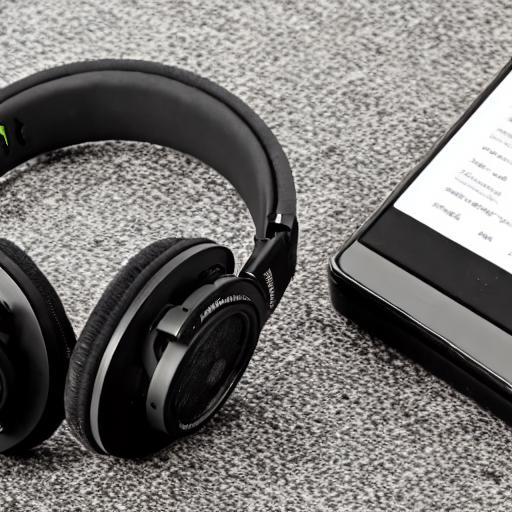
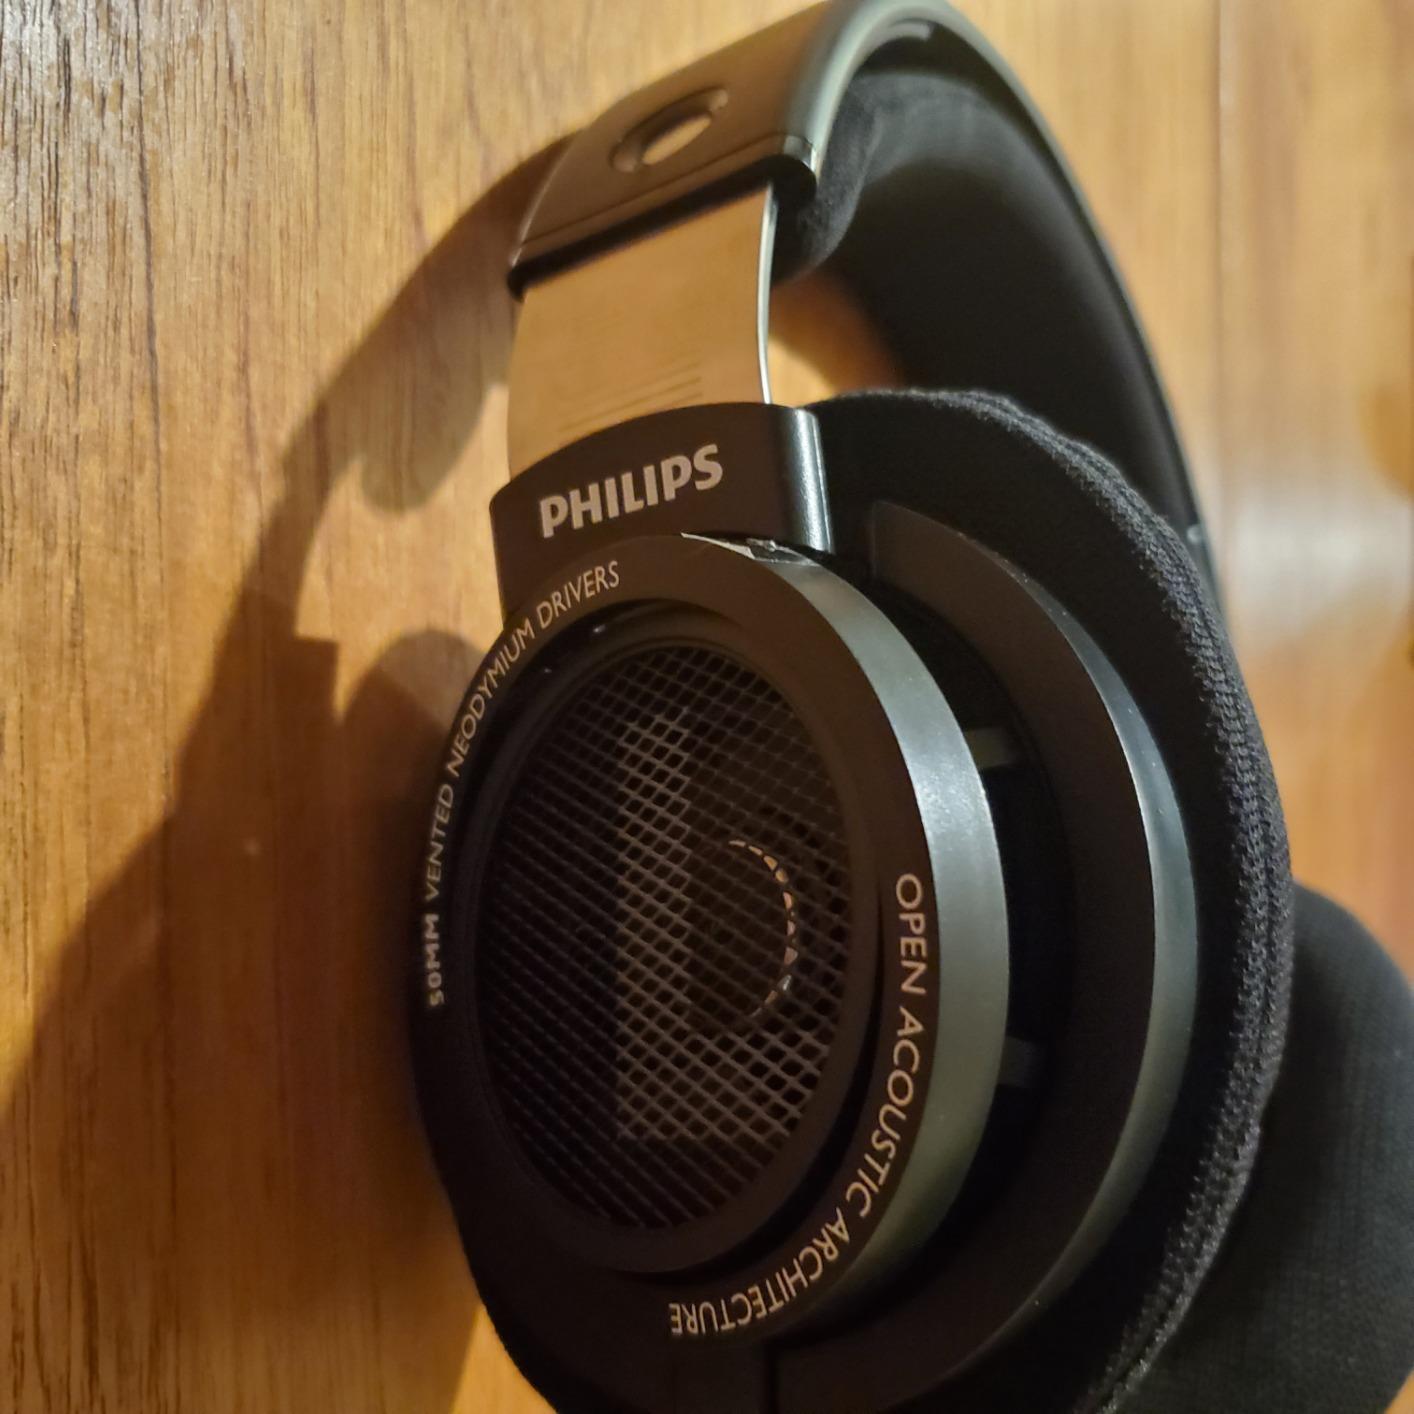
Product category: headphones
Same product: no